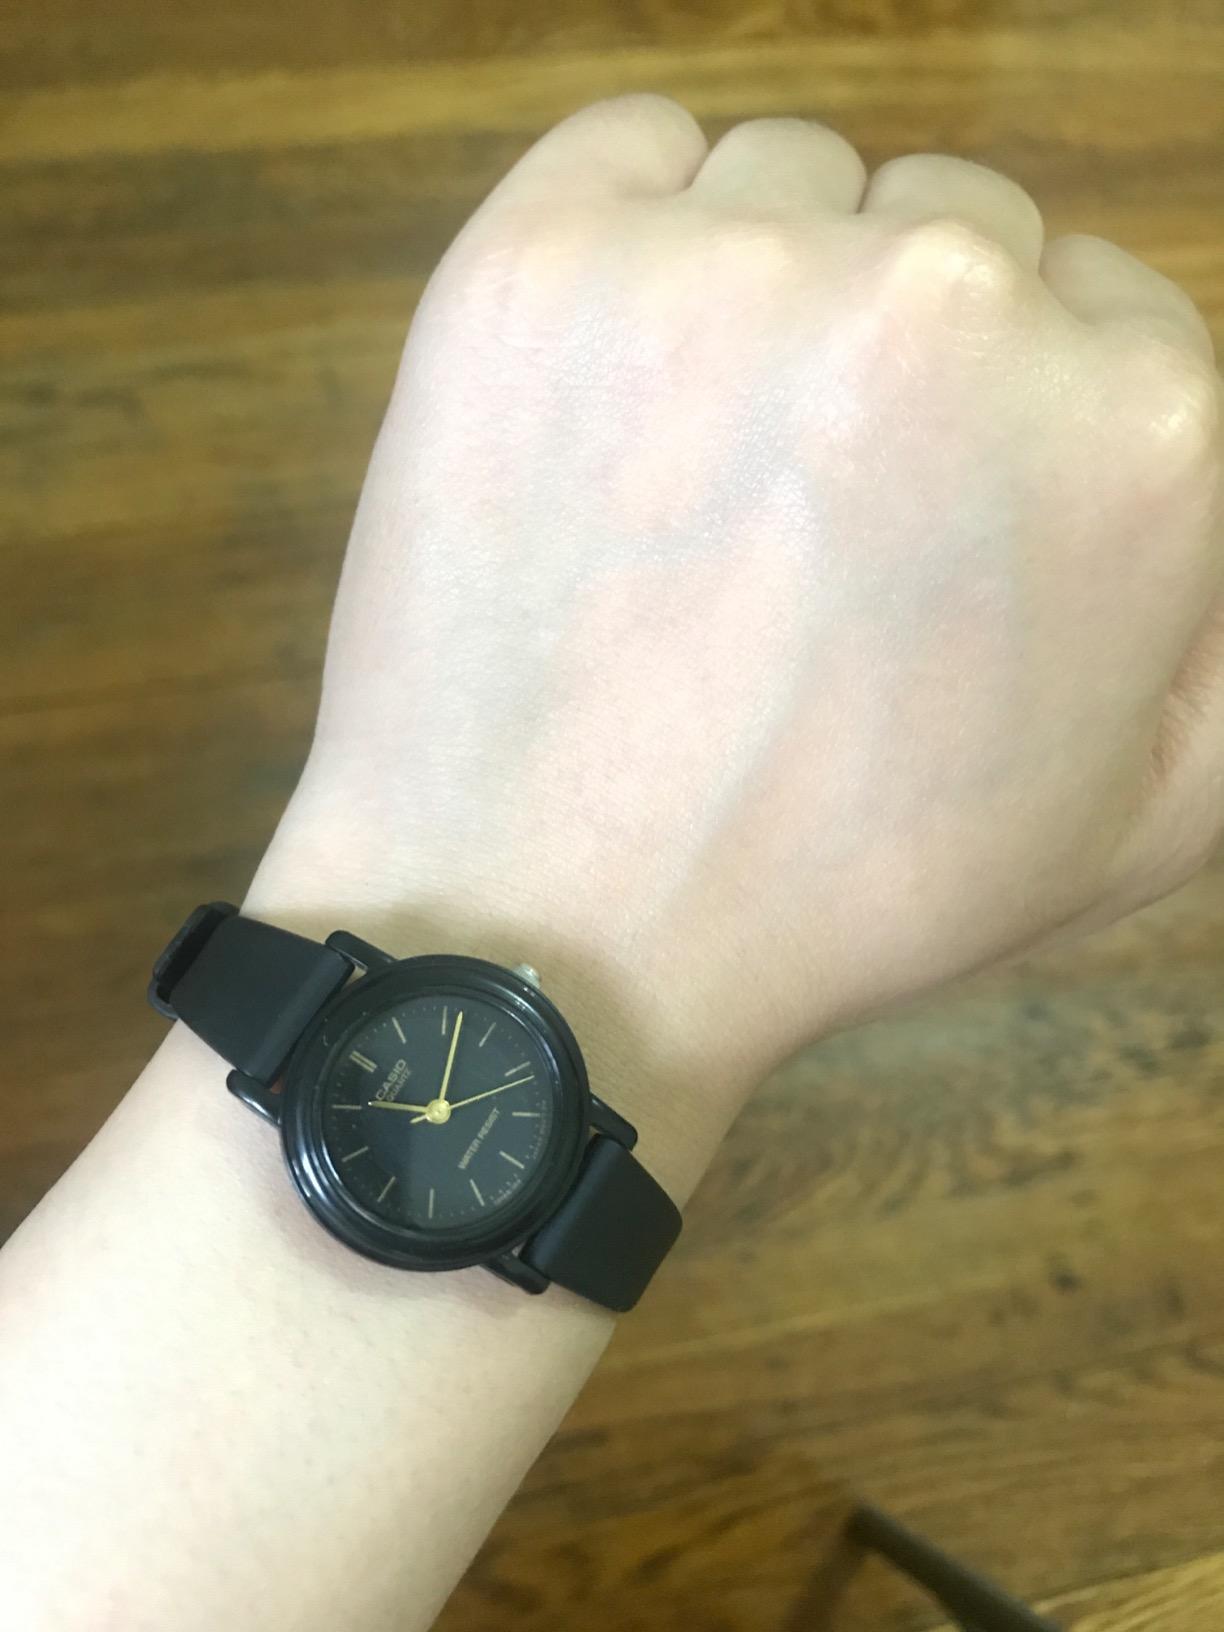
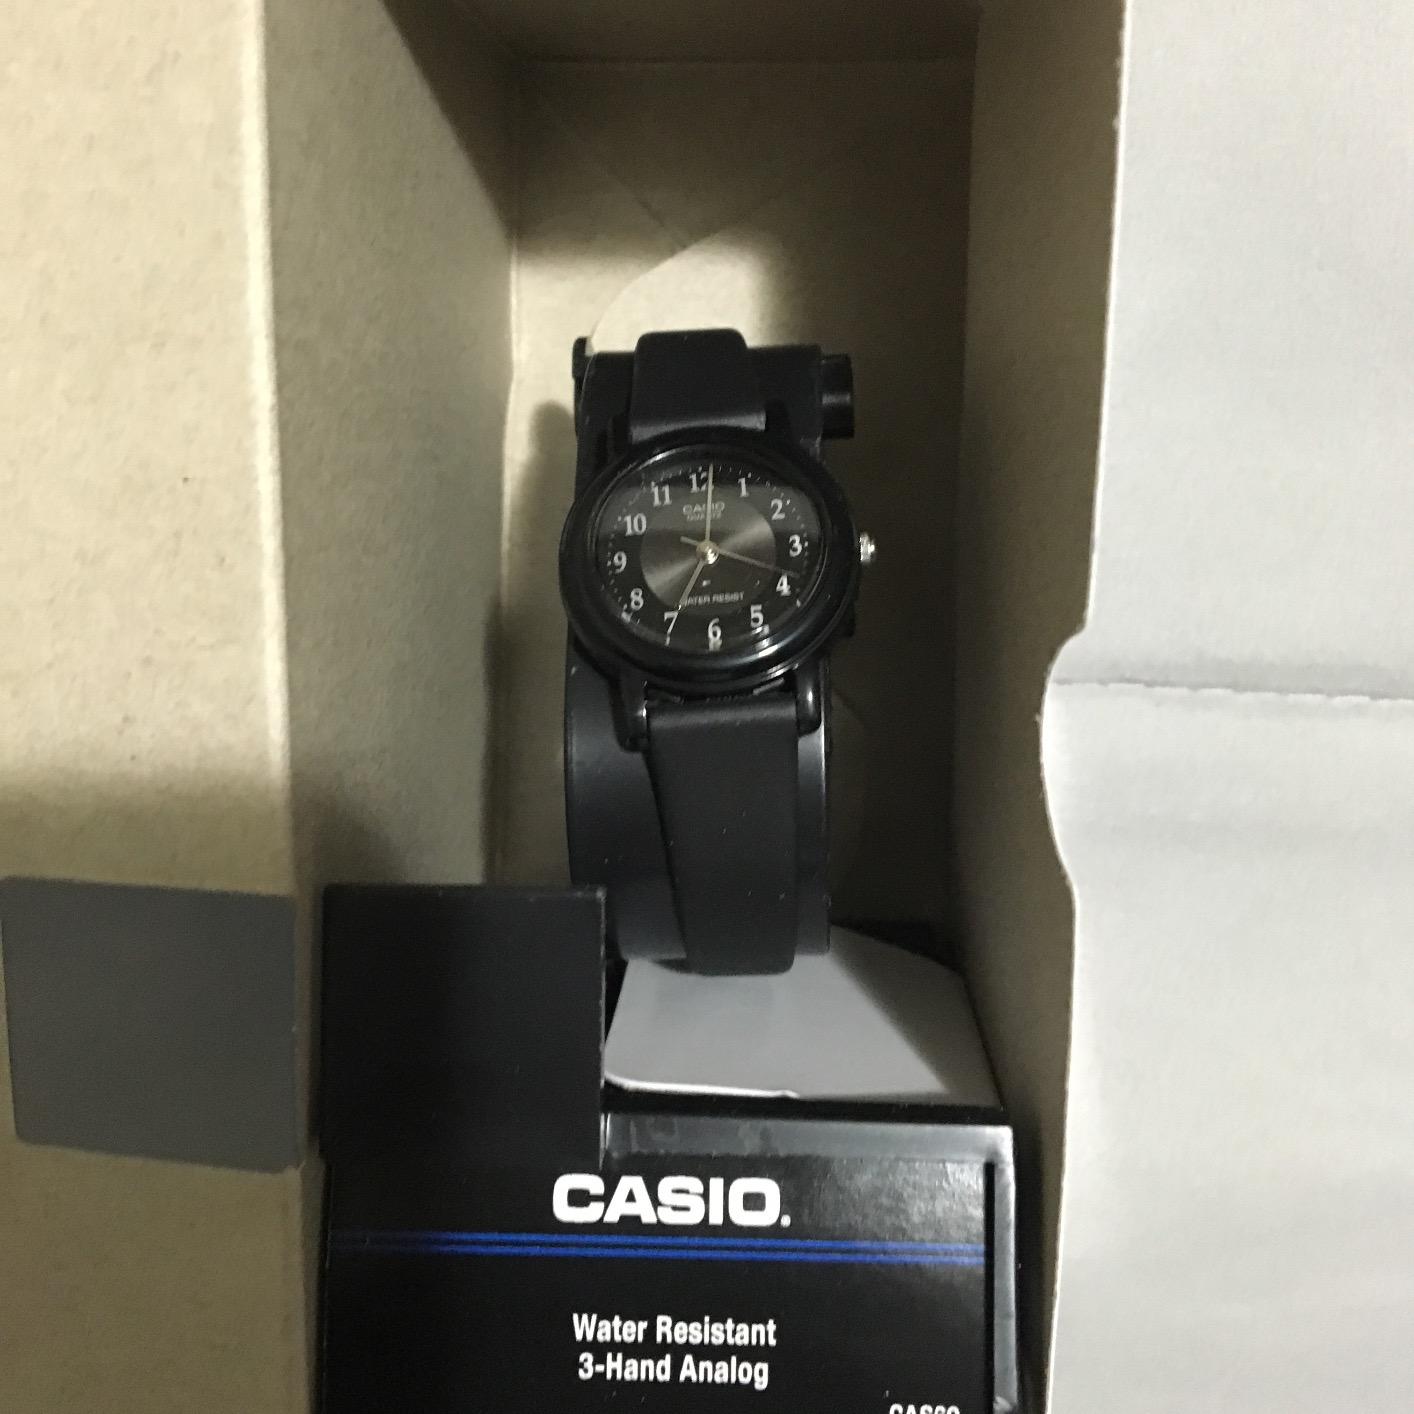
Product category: accessories_watch
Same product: no